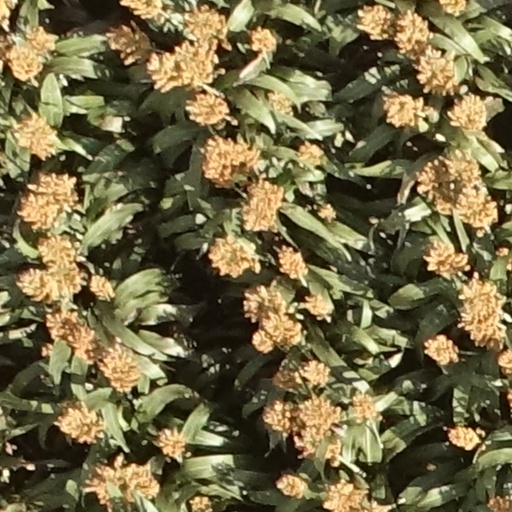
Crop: sorghum